Eminence, Kentucky

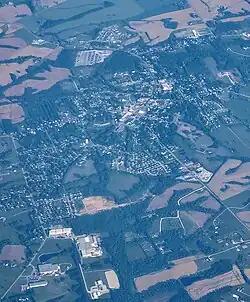
Eminence as seen from above

Eminence is located in southern Henry County and is bordered to the south by Shelby County.